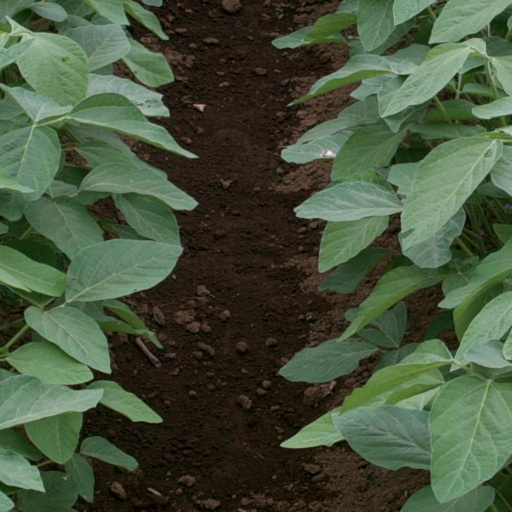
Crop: soybean